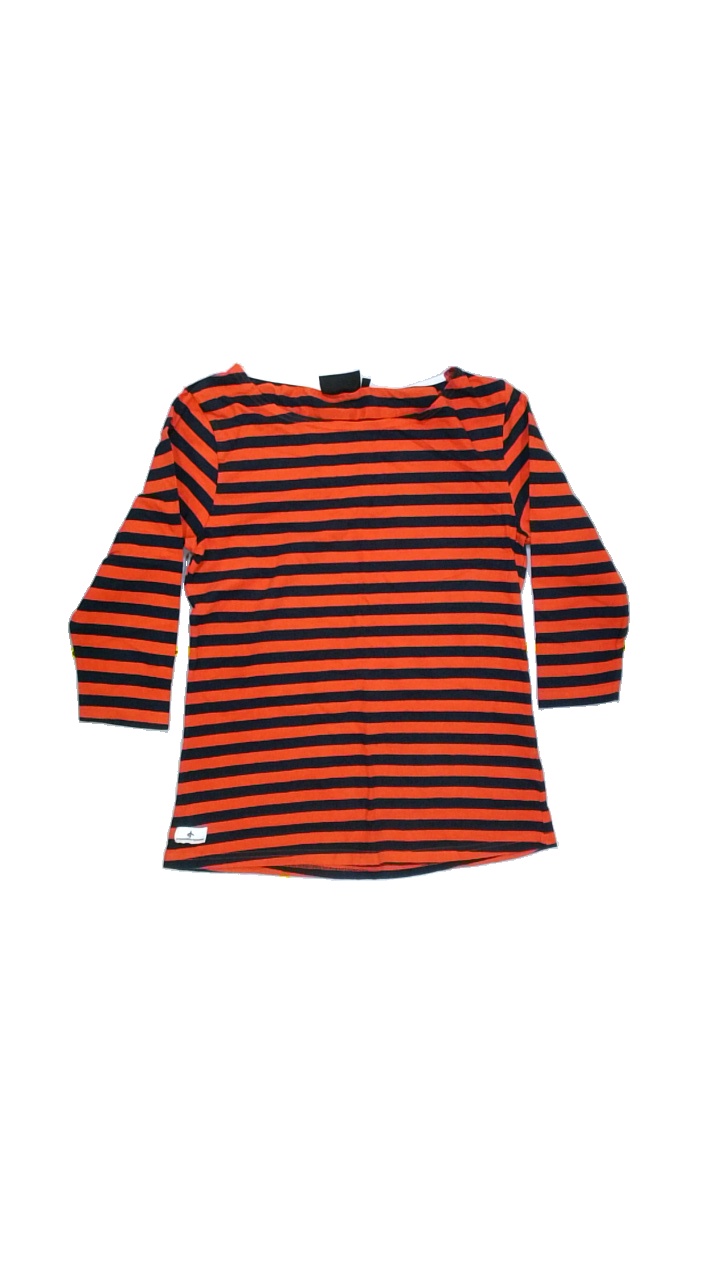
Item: Top (Ladies)
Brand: Cross Sportwear
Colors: Red, Black
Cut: Tight
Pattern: Striped
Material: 95% cotton, 5% elastane
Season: All
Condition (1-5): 1
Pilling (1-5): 1
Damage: Broken seams
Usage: Recycle
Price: <50